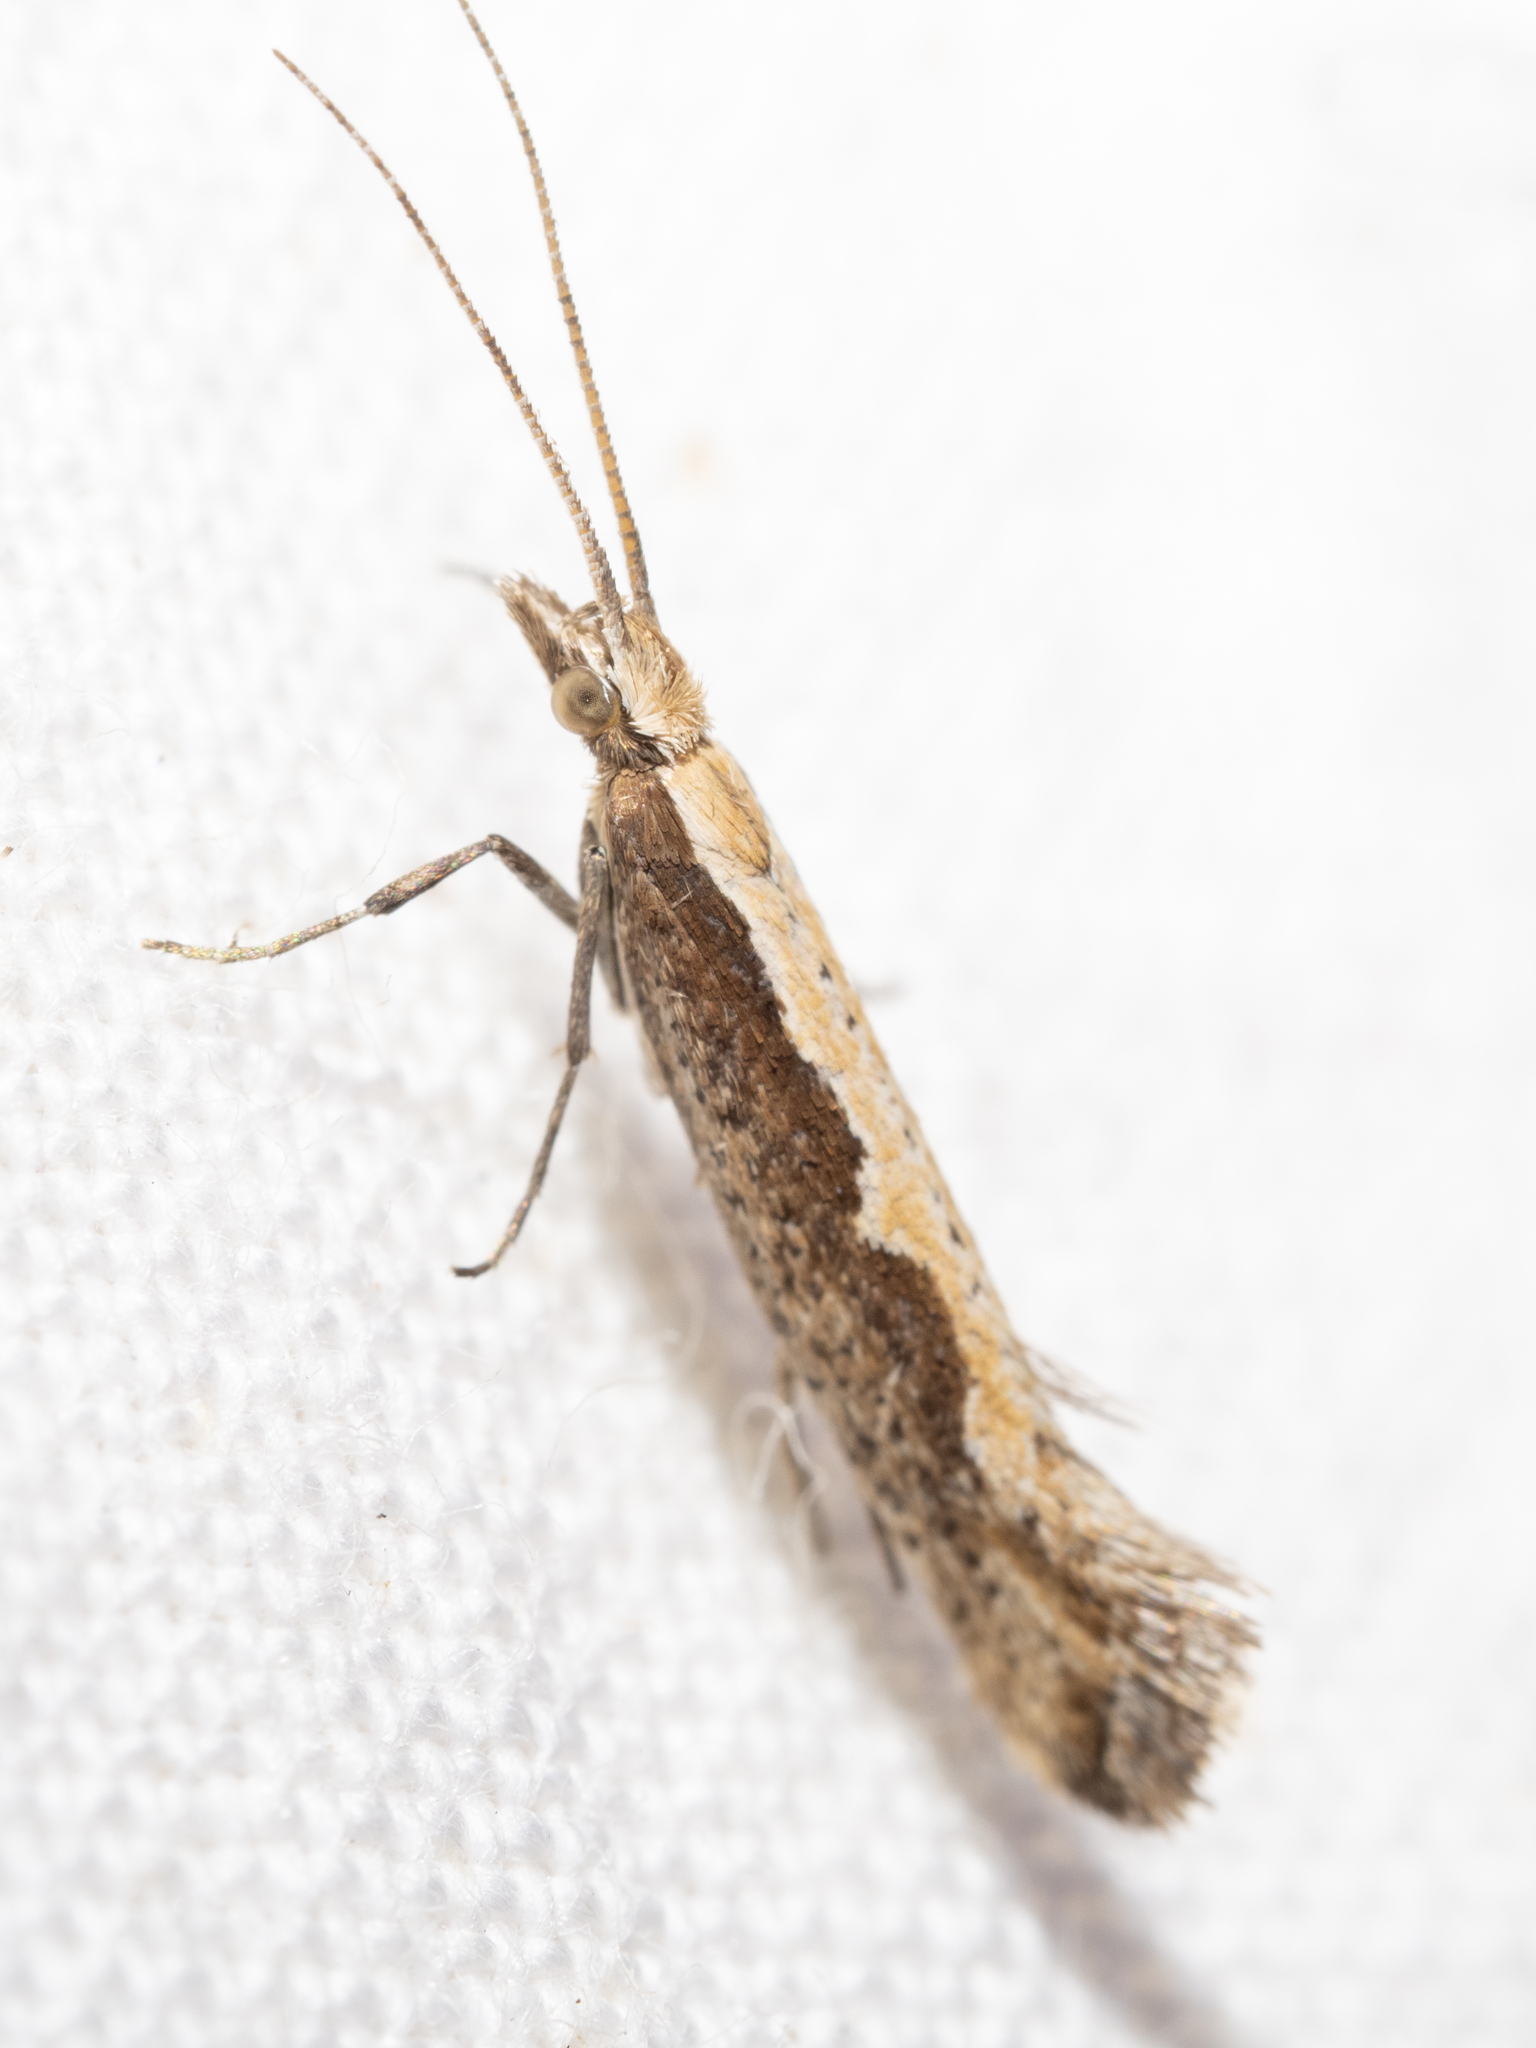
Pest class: diamondback_moth